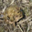
Label: frog